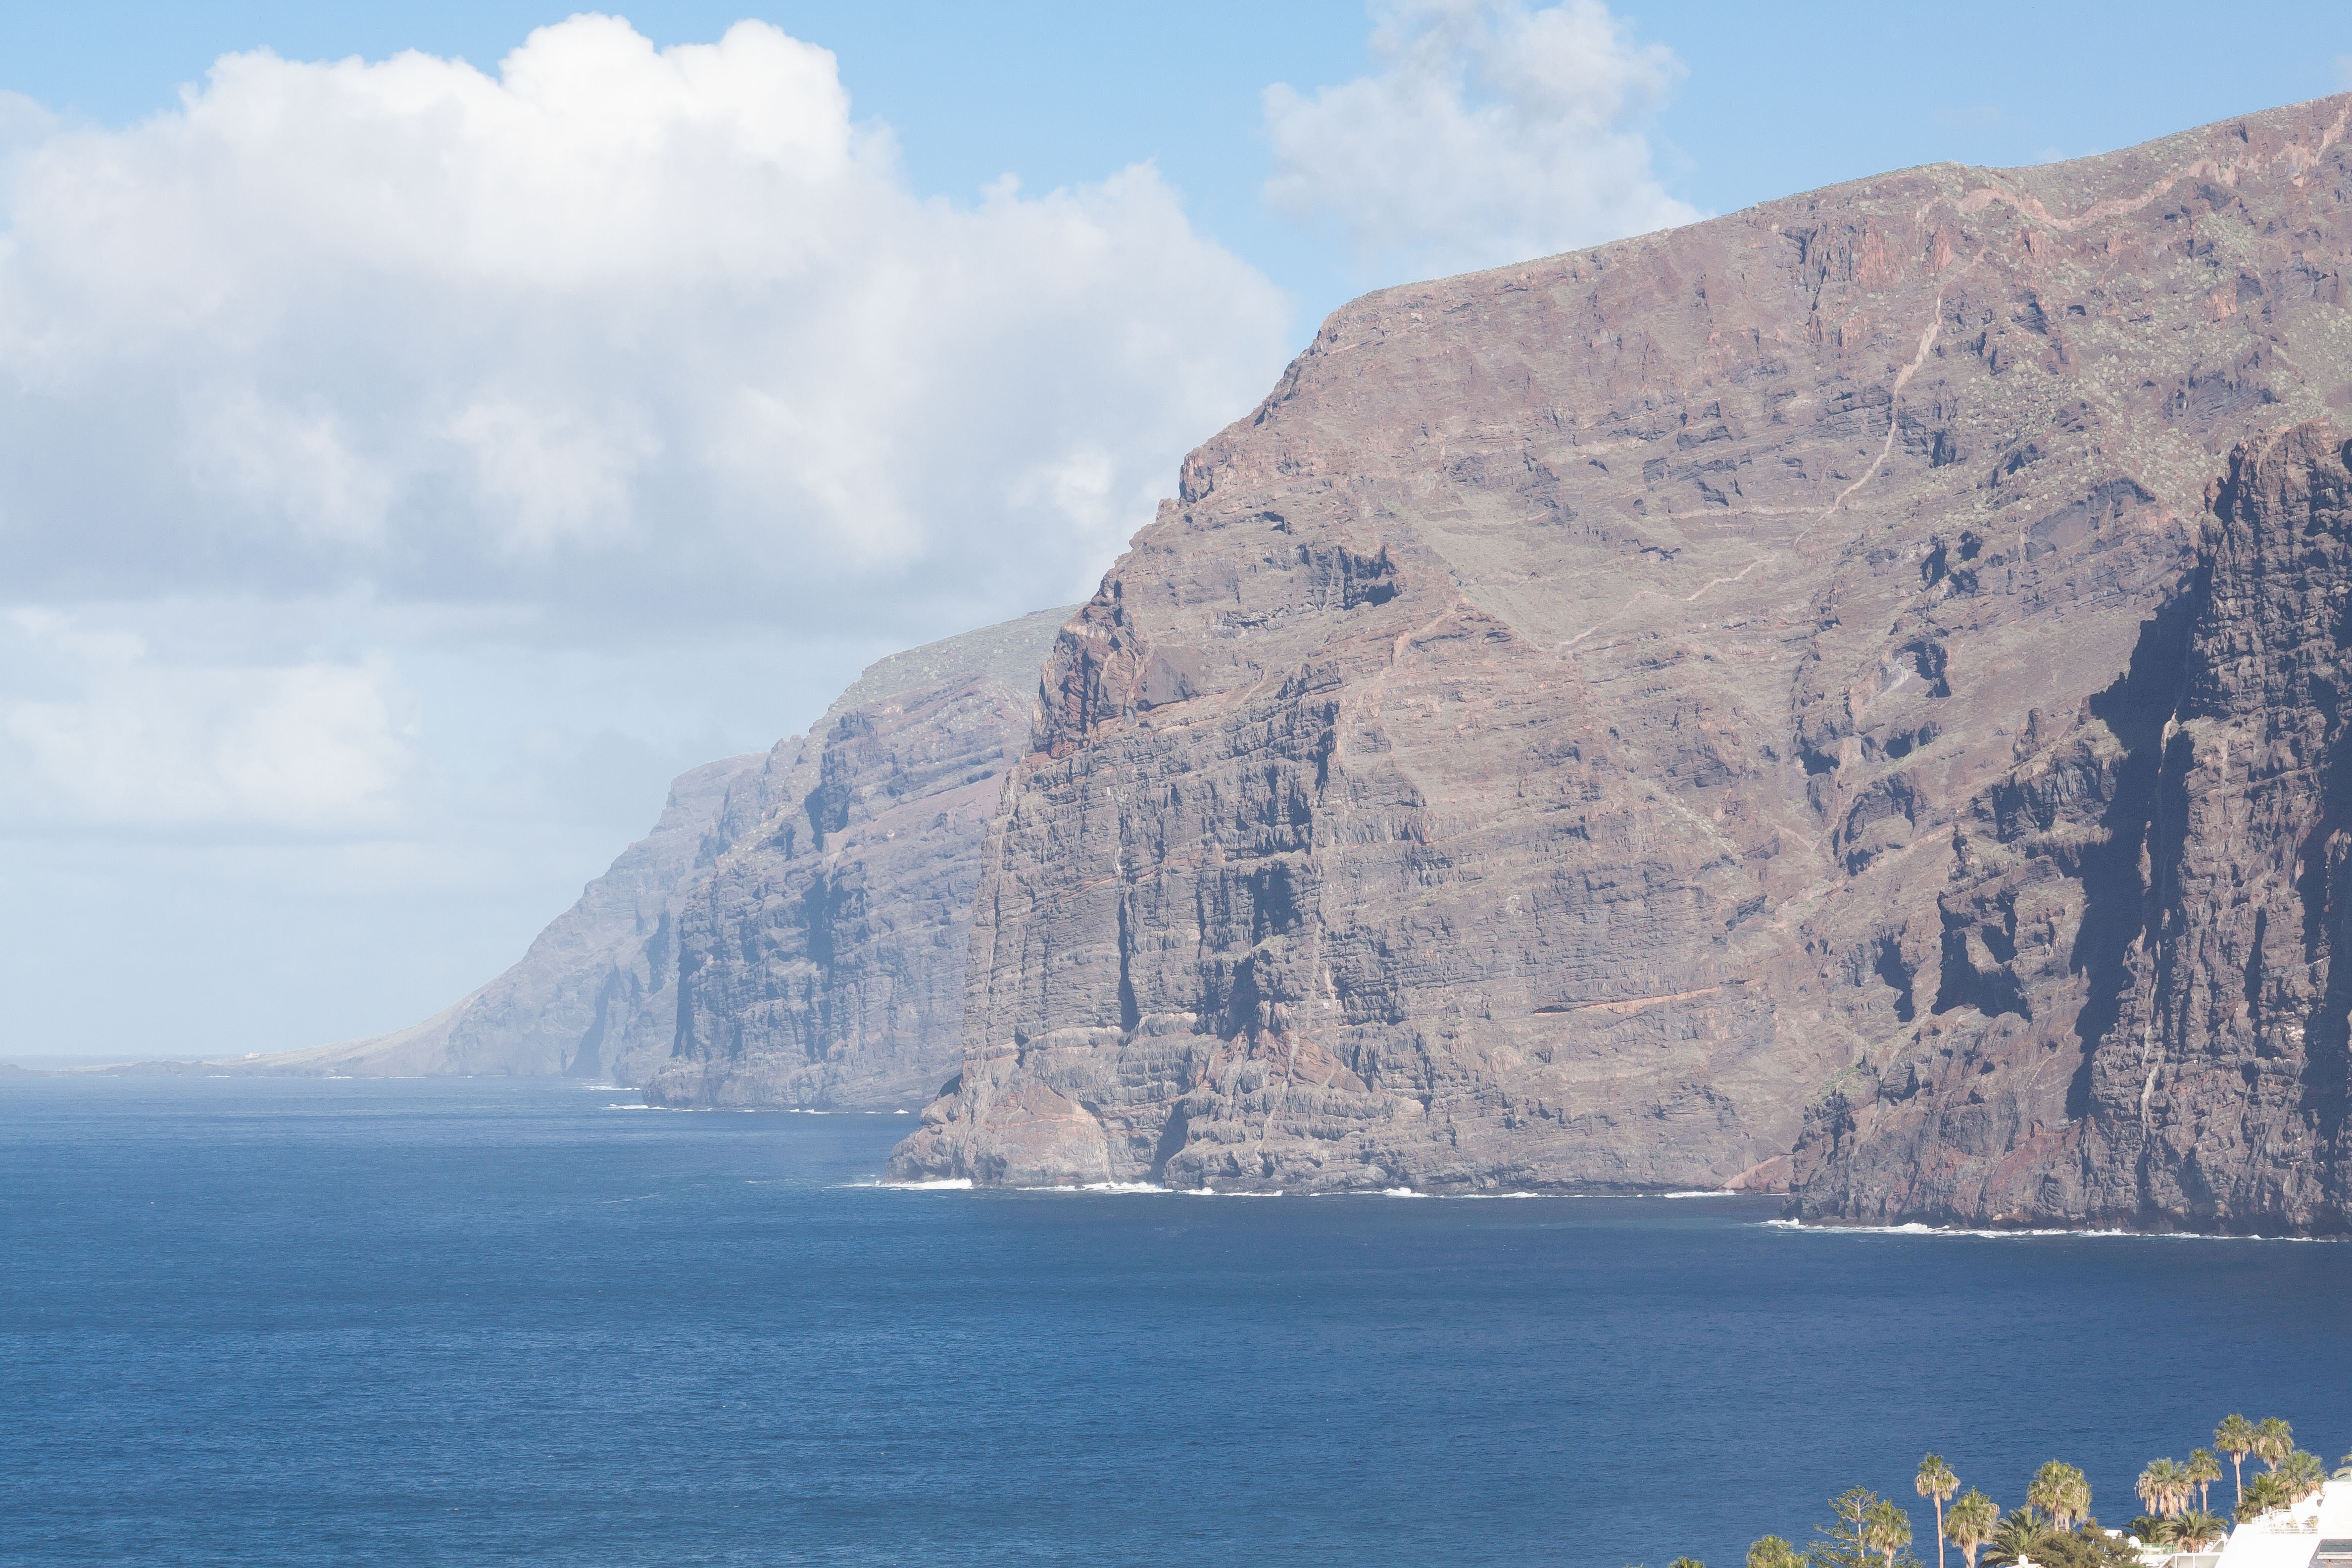
sea, coast, rock, ocean, white, cliff, brown, bay, blue, fjord, terrain, west coast, geology, cliffs, outlook, tenerife, spectacular, palm trees, cape, landform, los gigantes, geographical feature, santiago del teide, acantilados de los gigantes